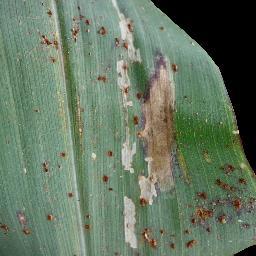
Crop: corn
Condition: (maize)_northern_blight